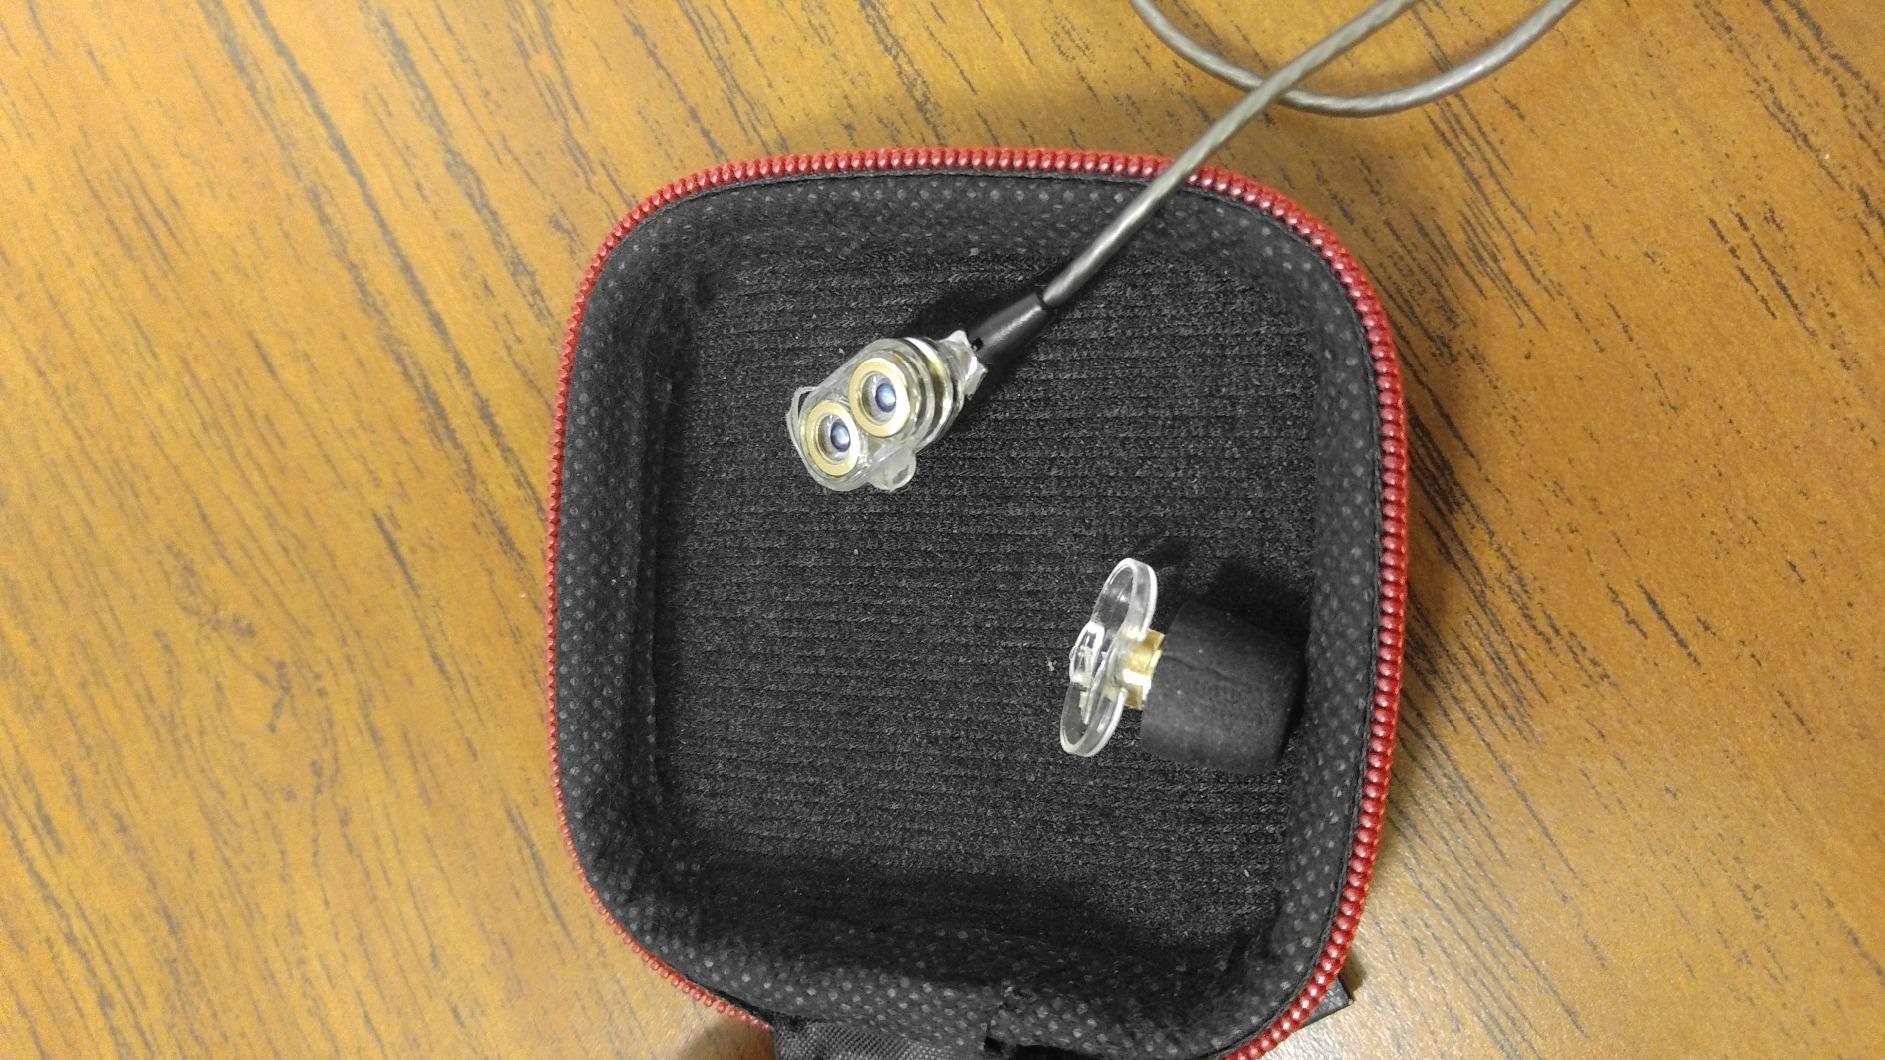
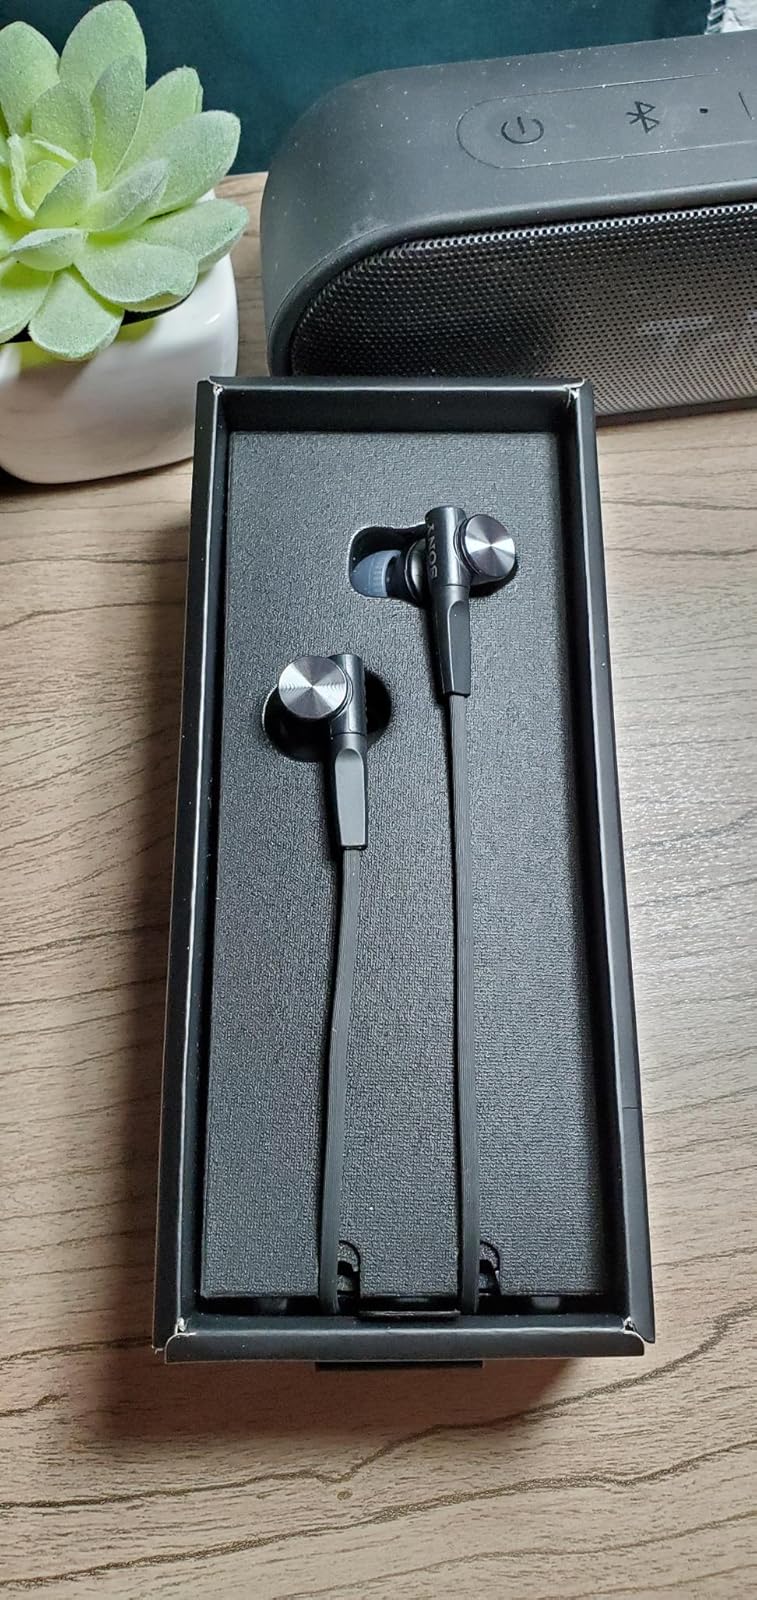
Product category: headphones
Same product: no